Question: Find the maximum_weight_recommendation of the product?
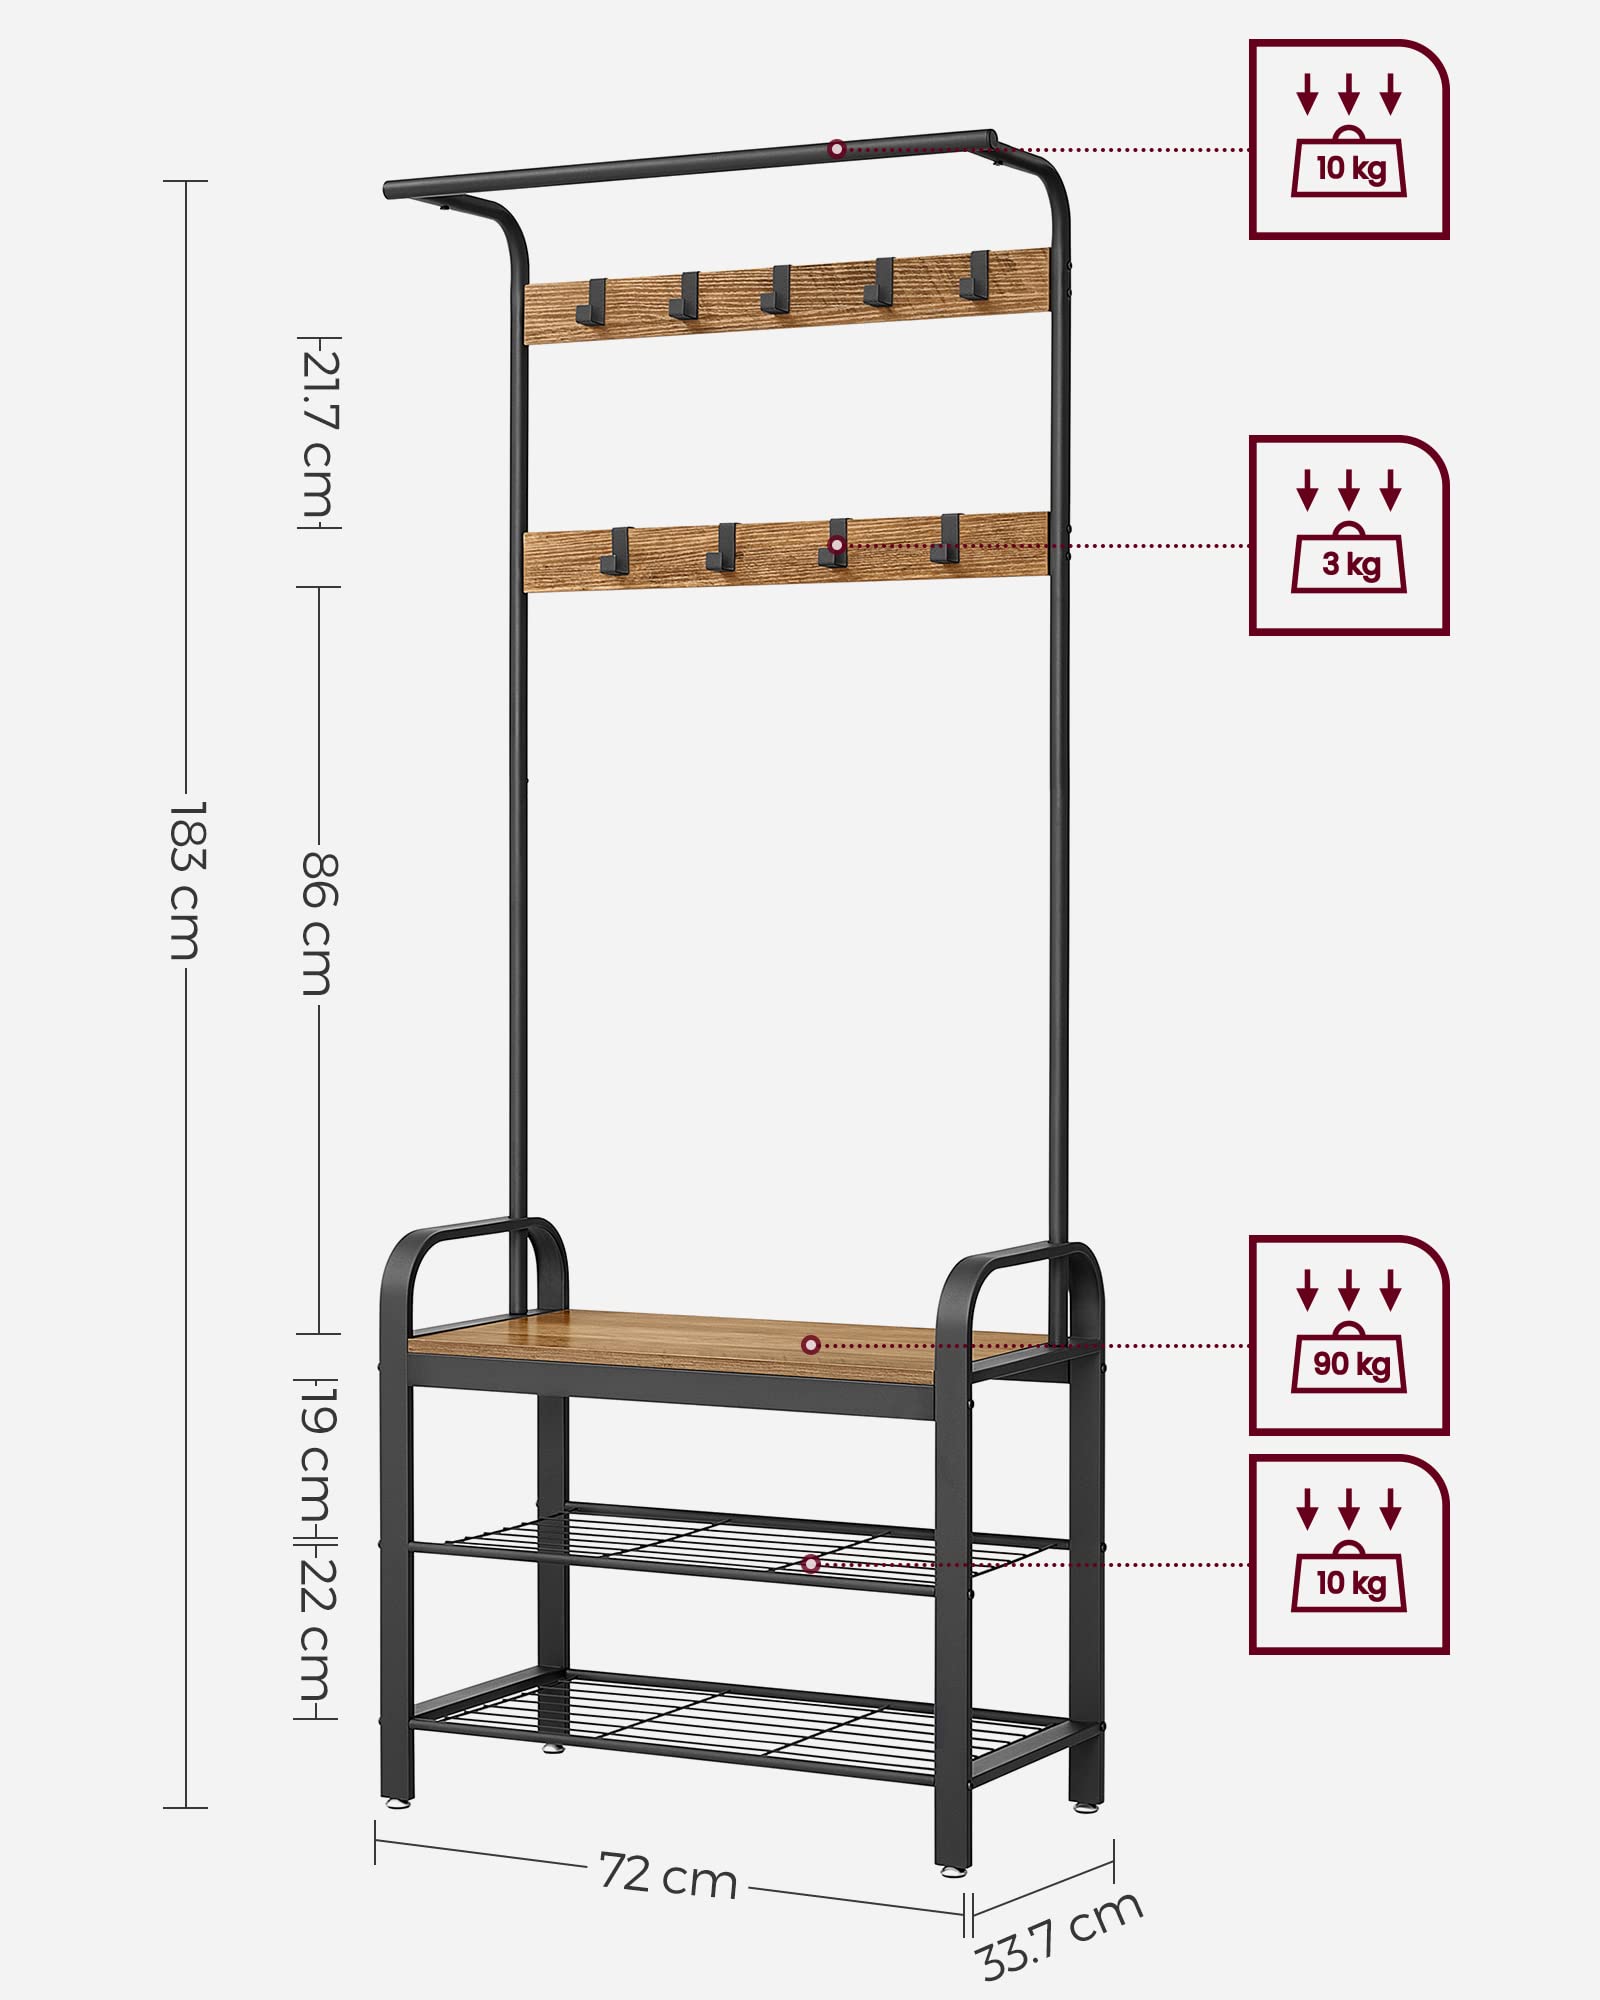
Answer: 3 kilogram